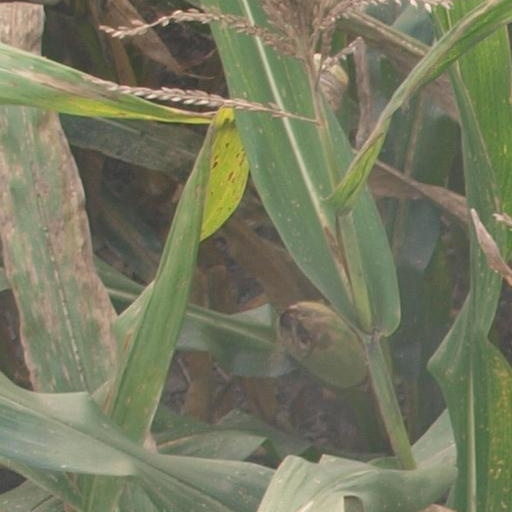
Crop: maize; corn